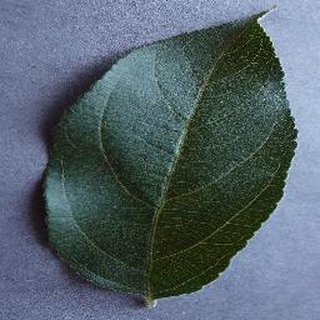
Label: healthy_apple